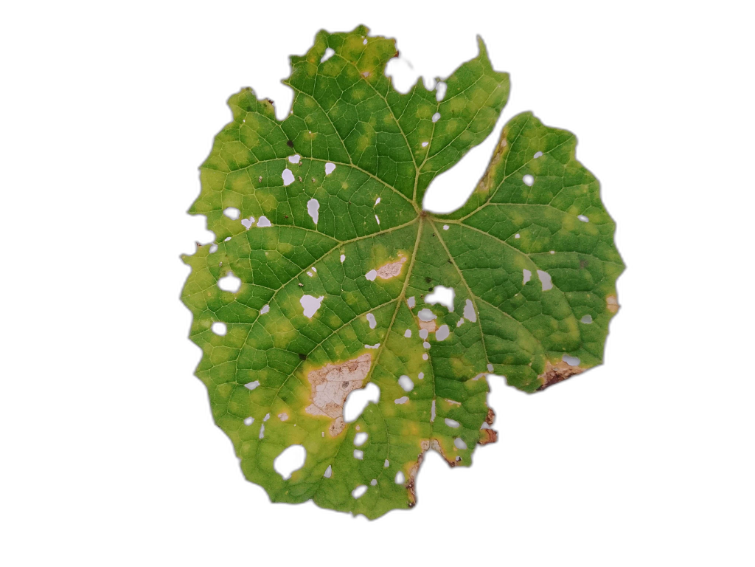
Crop: Zucchini
Label: Angular_Leaf_Spot